Geography of Evans County, Georgia

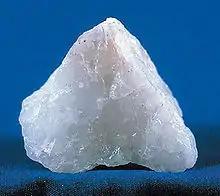
Milky quartz sample

Sedimentary rocks are not the only geological features in Evans County. The county is mostly covered by thin sand and red and yellow clay. The amount of sand in the area can vary from a few inches to several feet. As in Tattnall County along the Ohoopee River, the sand in Evans County that lies along the Canoochee River is white quartz of a medium to coarse grain. There is exploitable medium-grain sand covering about 50 acres of land along the railroad above Bull Creek. The pure white sand along the Canoochee could be made into bottle glass, but is expensive to recover.